Samuel Ward (minister)

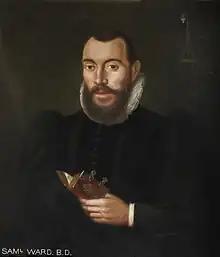

Born in Suffolk, he was a son of John Ward, minister of Haverhill, and his wife, Susan. Nathaniel Ward was his younger brother. Another brother, John, was rector of St. Clement's, Ipswich. On the nomination of Lord Burghley, Samuel was admitted a scholar of St. John's College, Cambridge on 6 November 1594 – a college established in 1511 thanks to a foundation from Lady Margaret Beaufort. He graduated with a BA in 1596–7, was appointed one of the first fellows of Sidney Sussex College, Cambridge in 1599, and commenced there with an MA in 1600. Having finished his studies at the university, he became a lecturer at Haverhill, where he was a successful evangelical and became the 'spiritual father' of Samuel Fairclough.